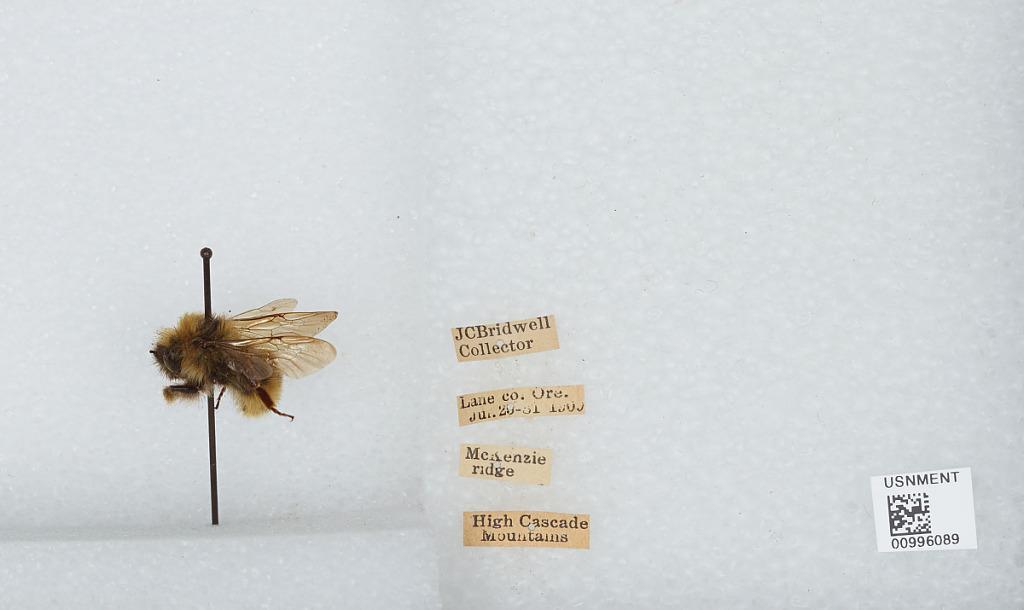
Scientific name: Bombus (Fervidobombus) fervidus fervidus (Fabricius)
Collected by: J. Bridwell
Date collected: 1928-6-
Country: United States
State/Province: Oregon
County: Lane
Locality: McKenzie Ridge, High Cascade Mountains
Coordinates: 44.1753, -122.163